William McConnell (illustrator)

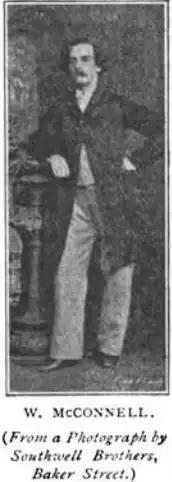
W. McConnell

William McConnell (1833–1867) was an English illustrator and cartoonist. He became known as a young man as a draughtsman on wood of illustrations, he became an official 'Punch' cartoonist in 1852. Suffering from poor health, he was supported in his last days by brother artists, and died of consumption in London on 14 May 1867.